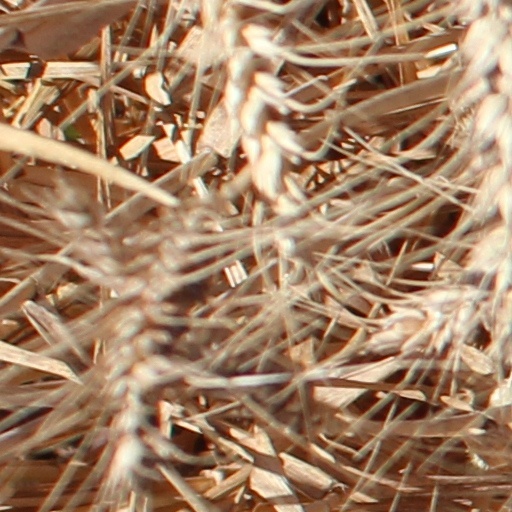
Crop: wheat